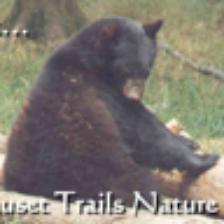
Label: NonHuman